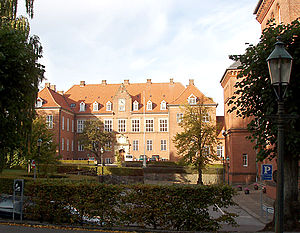
Vestre Landsret
Vestre Landsrets gamle bygning indtil 2014
Vestre Landsret er appelinstansen i forhold til de jyske byretter og Tinglysningsretten, og er desuden 1. instans i nogle tilfælde. Landsrettens hovedsæde er placeret i Viborg og retten består af en præsident og 38 landsdommere.